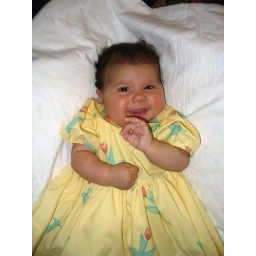
Smiley girl in spring dress